Magheracloone

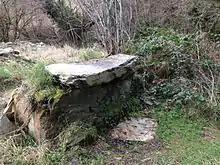
Mass Rock

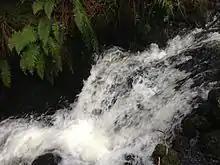
River Glyde

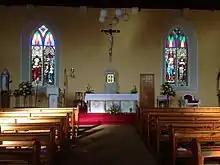
Sanctuary and high altar

The people of Magheracloone have three churches; two Roman Catholic (Ss. Peter & Paul, and St. Patrick's) and one Church of Ireland (St. Molua's). St. Molua's is located on the site of the original Roman Catholic church, from which Catholics were barred during the penal laws. At that time, Catholics attended school and worshipped outside at 'hedge schools' and 'mass rocks', as they were barred from having suitable buildings for these purposes, speaking Irish was banned, and the people were required (in public office and many professions) to take an oath citing the supremacy of the monarch over the Roman Pontiff - an oath which Catholics obviously could not take. A mass rock exists on private property along the River Glyde in Tonaneave; a long stone crosses the river to form a bridge; the priest would stand on one side, and the congregation on the other; the river served both to separate the people from the sacrament (the function performed by a reredos in a church) and to drown out their prayers, for fear of being heard by British soldiers. It is said that, during the Penal Laws, local Protestants kept watch on the hills above to ensure the safety of their Catholic neighbours hearing mass by the river in the valley below. Another example of such kindness comes from the story of a woman who was to be evicted from her home in the parish by bailiffs because she could not pay her rent; one of the soldiers took pity on her and passed around an iron cooking pot, collecting money from the other soldiers until enough was donated such that the woman's rent could be paid. Mass was most recently celebrated at this mass rock in the Jubilee Year 2000; it was concelebrated by PP Fr. Tom Finnegan, Canon Mohan and Fr. Michael J. Gilsenan and attended by a large congregation.